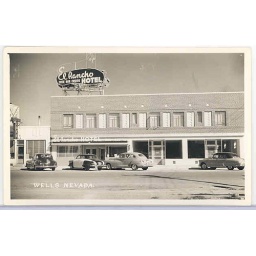
This building and incredible neon sign are still there, although the building was heavily damaged in the 6.0 earthquake of 2008.